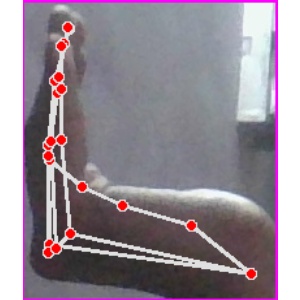
अक्षर: स